John Paul Fauves

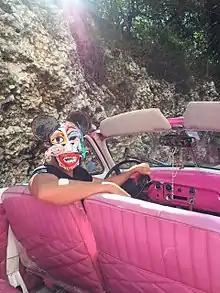
"Portrait of the Artist"

John "Paul" Fauves is a Costa Rican visual artist who lives and works in San José.